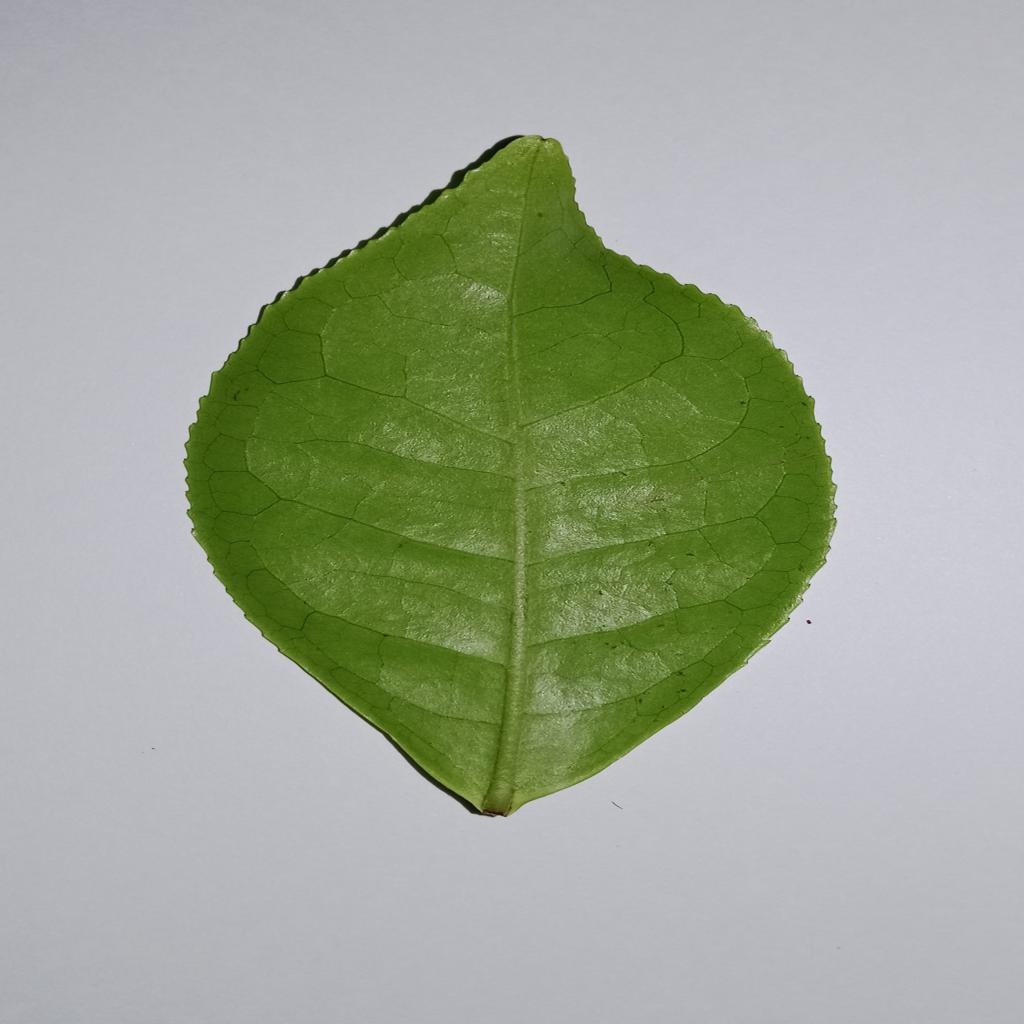
Label: Healthy